Uttaranchal Dental and Medical Research Institute

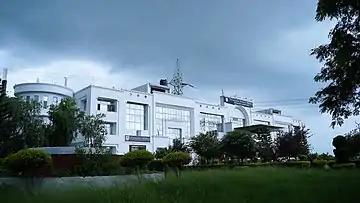

Uttaranchal Dental and Medical Research Institute (UDMRI), is a medical and dental institute located in Dehradun, Uttarakhand, India. The college offers five years of Bachelor of Dental Surgery (BDS) degree course at the undergraduate level and 3 years of Master of Dental Surgery (MDS) at the post graduate level. Affiliated to Hemwati Nandan Bahuguna Uttarakhand Medical Education University the institution is approved by the Dental Council of India (DCI), Ministry of Health and Family Welfare and the Government of India.